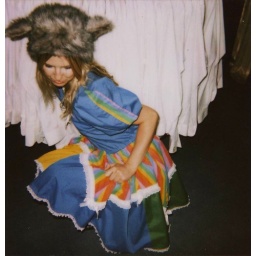
in the forest there was a house, and in this house there was a girl..